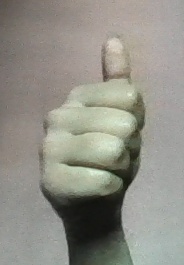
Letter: aleff